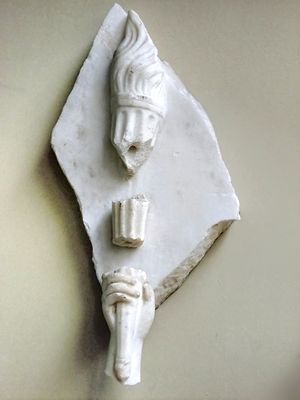
Frihed / Negativ frihed
Istanbul Archaeological Museum
Frihed opfattes generelt som et koncept inden for politisk filosofi, og betegner den tilstand i hvilken et individ nyder immunitet fra vilkårlig magtudøvelse.